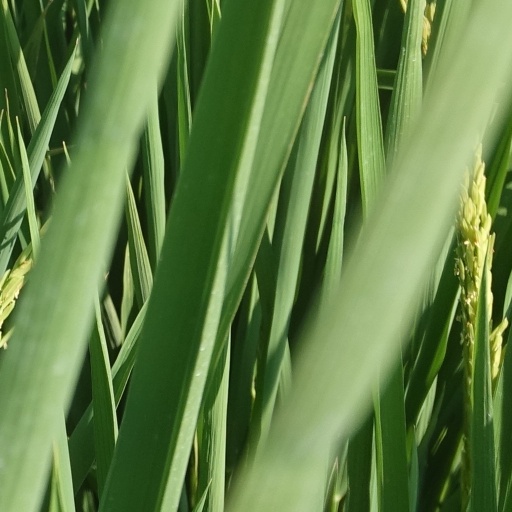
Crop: rice